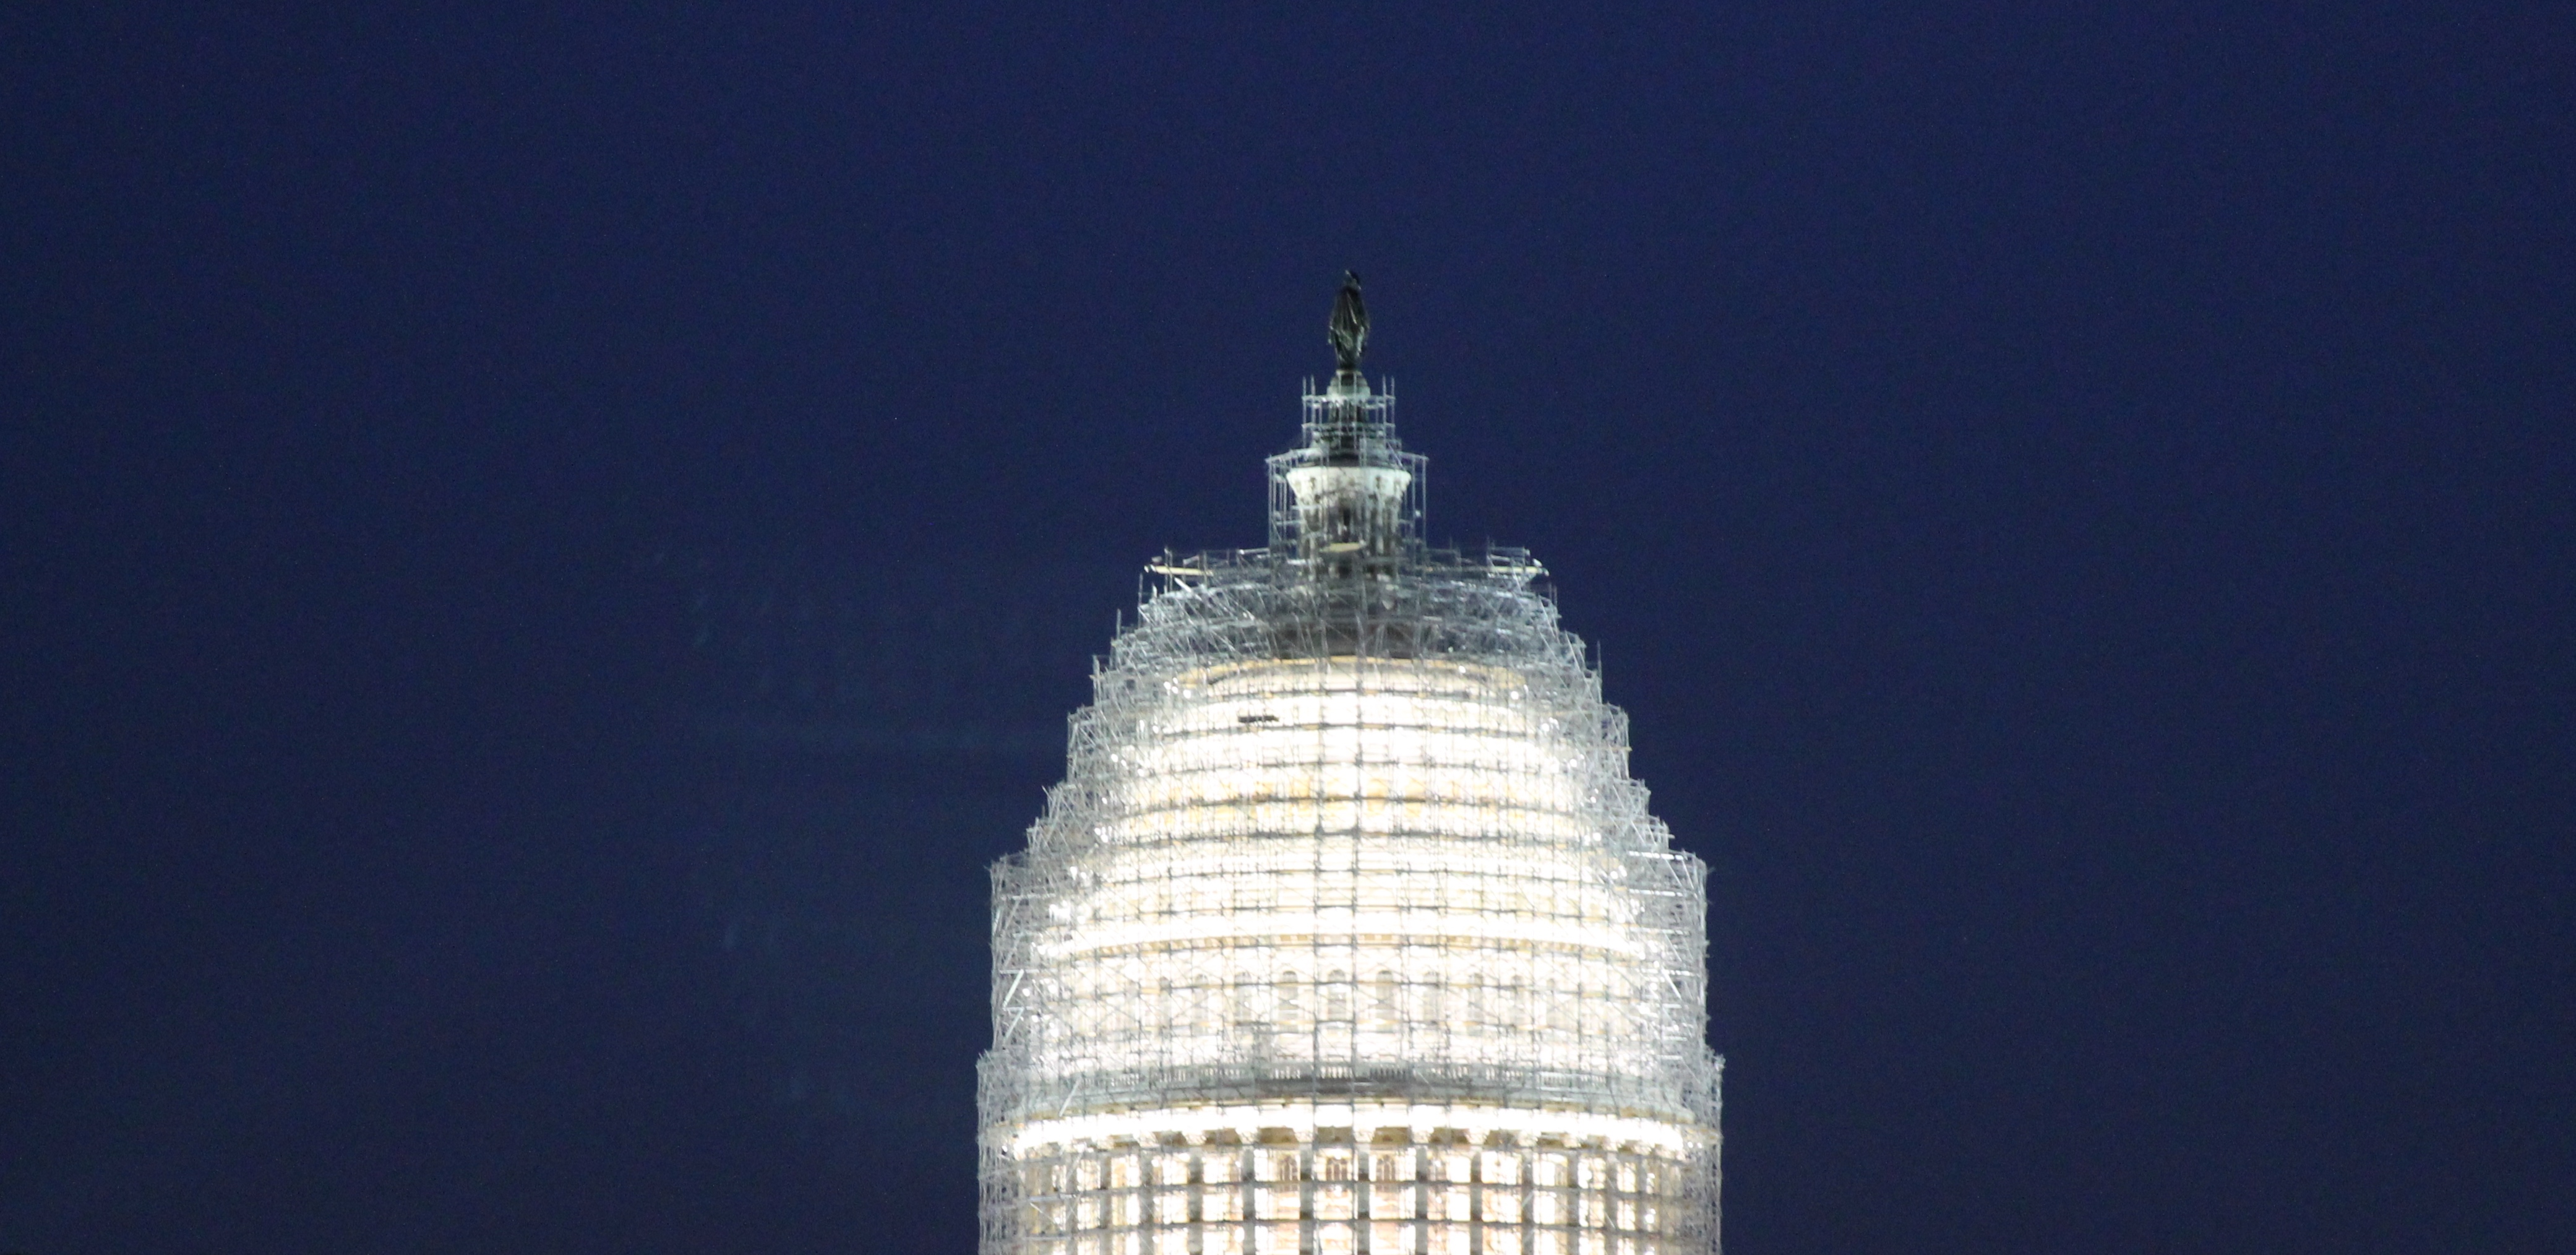
light, sky, night, skyscraper, reflection, tower, usa, landmark, lighting, washington, spire, scaffolding, government, conference, senate